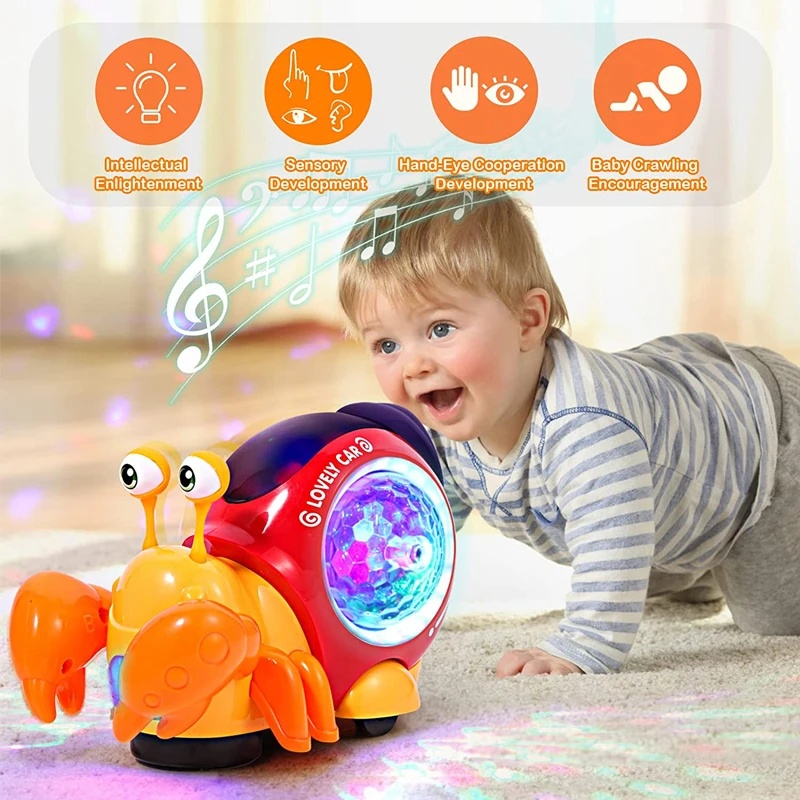
Make Tummy Time Magical with the Crawling Crab
SPECIFICATIONS Animals : Monkeys Battery : 3*AAA battery Brand Name : kicala CN : Guangdong Choice : yes Classification : electronic Features : Battery Operated,Educational,Sounding,Flashing,interactive Gender : Unisex Hign-concerned Chemical : None Is Electric : No Battery Item Type : Electronic Pets Material : Plastic Model Number : TOYA805 Origin : Mainland China Recommend Age : 3-6Y,6-12Y Theme : electronic Warning : Small parts are not for children under 3 years old Crawling Crab Baby Toys With Music Light Up Interactive Musical Toys For Baby Dancing Crawling Toys Moving Toddler Toys 0 12
Brand: Dexivoo
Category: Toys & Games > Toys > Musical Toys